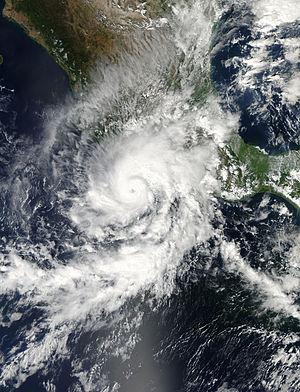
La saison cyclonique 2013 dans l'océan Pacifique nord-est est la saison des cyclones tropicaux dans le nord-est de cet océan et qui devait officiellement démarrer le 1ᵉʳ juin 2013. Cependant, la première tempête tropicale nommée Alvin s'est manifestée dès le 15 mai. La saison officiellement se termine le 30 novembre 2013.